Norwegian Society for Sea Rescue

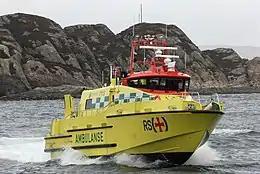

The society's official mascot is Elias the Little Rescue Boat, who is the main character of an animated series on national television, books and merchandise. Elias is used by local chapters of the society to teach children about safety at sea. The TV series were nominated for best children's TV series in the Emmy Awards.